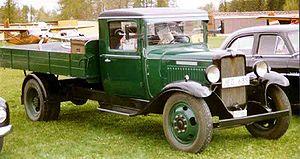
Bedford Vehicles, nom le plus souvent raccourci en Bedford, était une filiale du constructeur anglais Vauxhall, quand celui-ci faisait partie de General Motors. Fondée en 1930 et disparue en 1986, elle était spécialisée dans les véhicules utilitaires, dont elle fut un important acteur international. La marque fut longtemps l'entité la plus profitable de la galaxie General Motors en Europe.